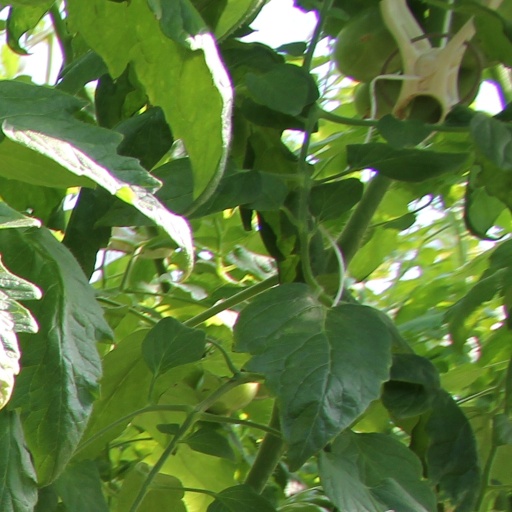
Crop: tomato